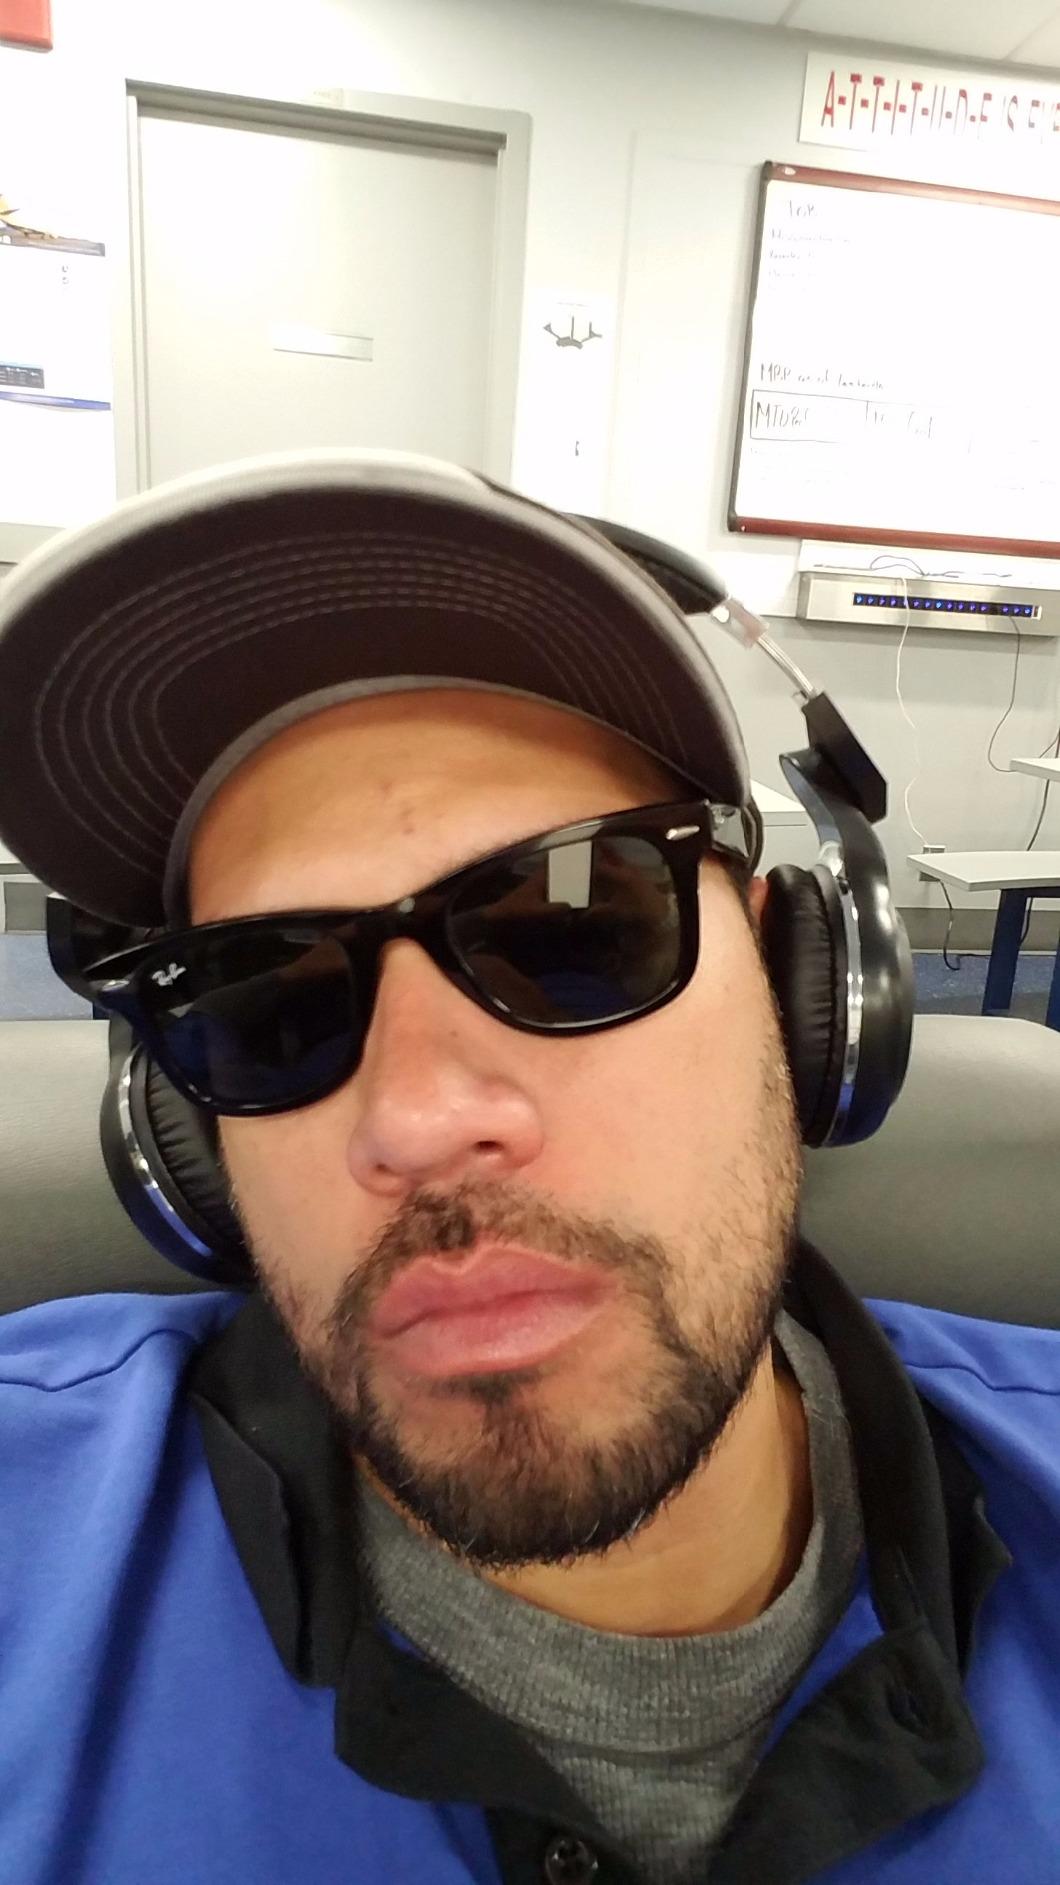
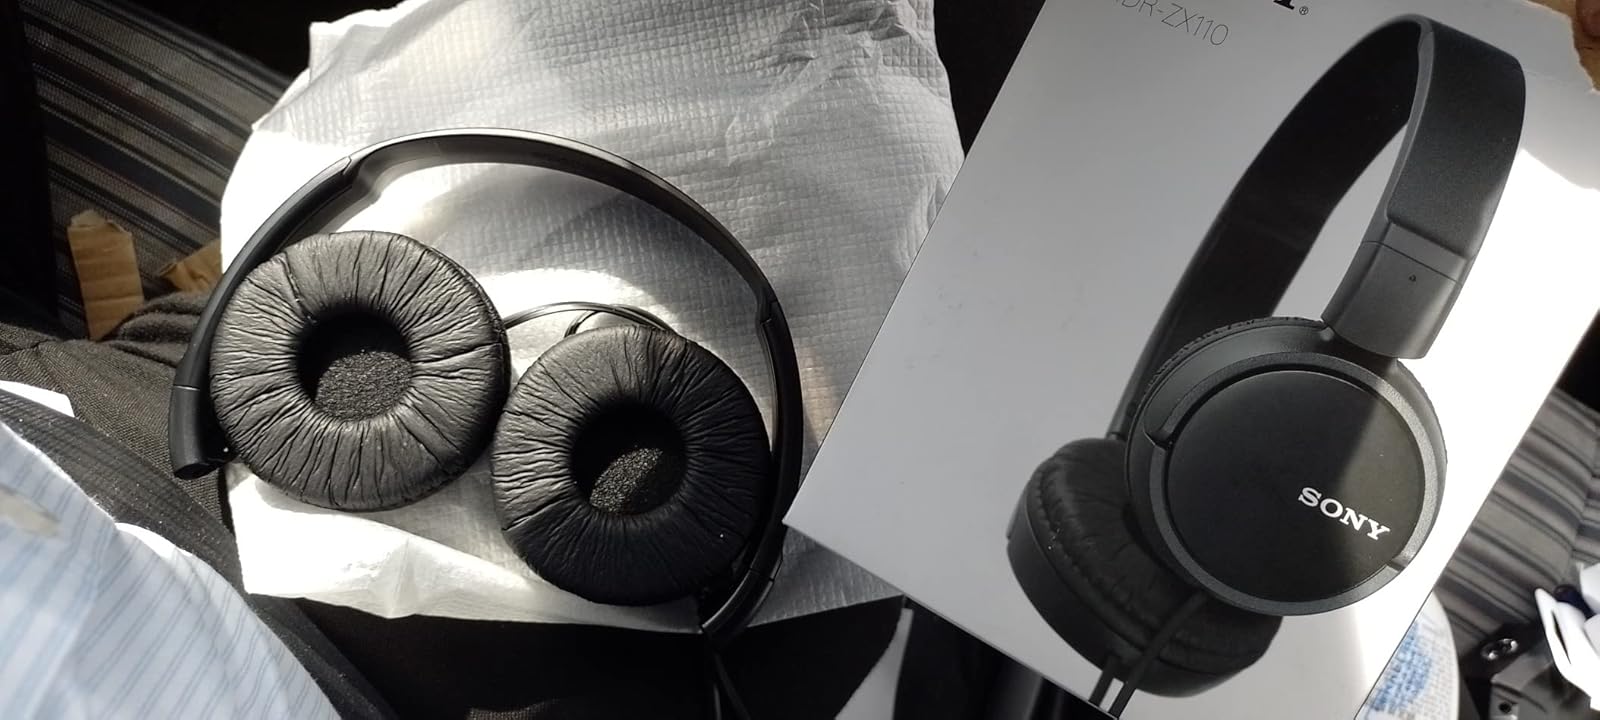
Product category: headphones
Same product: no